South Dakota-class battleship (1920)

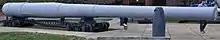
A 16-inch/50 gun on display at the Washington Navy Yard.

The main battery of the "South Dakota"-class ships consisted of twelve 16-inch Mark 2 guns in four triple-gun turrets, a pair of superfiring turrets fore and aft of the superstructure. The only other U.S. Navy battleship with comparable firepower would have been the planned which was never laid down, also featuring twelve 16-inch guns in four triple turrets.